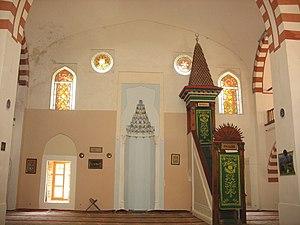
La mosquée Djouma-Djami, ou mosquée du Vendredi ou encore mosquée du khan tatar, est une mosquée située à Eupatoria, en Crimée. Elle a été fondée par le khan Devlet Ier et construite entre 1552 et 1564, peut-être selon les plans de l'architecte turc Sinan, à l'époque où la contrée était vassale de l'Empire ottoman.